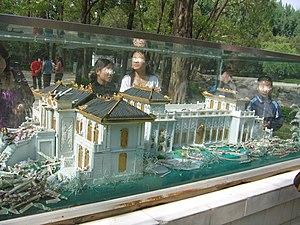
Pékin, ancien palais d'été, maquette d'un pavillon français installée à côté des ruines du vrai.